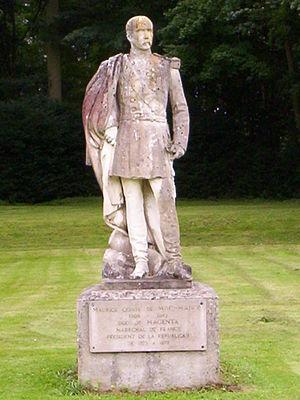
Statue de Patrice de Mac Mahon au château de Sully
Cet article recense les œuvres d'art dans l'espace public de la Saône-et-Loire, en France.